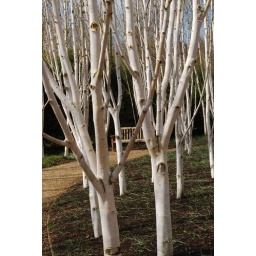
A mini forest of silver birches in the grounds of Angelsey Abbey near Cambridge